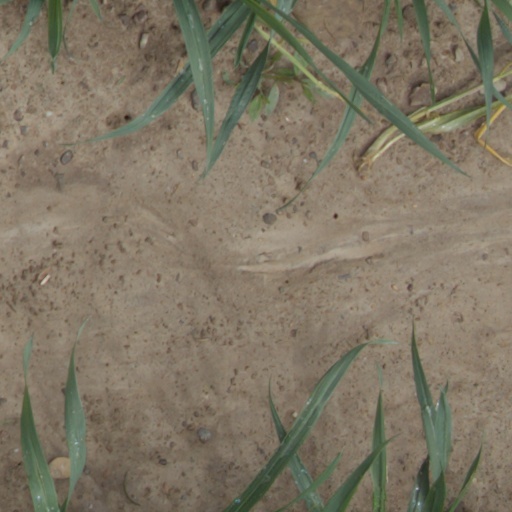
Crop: wheat